Tropical Storm Jebi (2013)

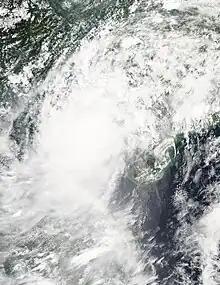
Tropical Storm Jebi over Vietnam on August 3

Before Jebi developed, the system impacted roughly 30,000 people in Cotabato City, Maguindanao, North Cotabato, and Sultan Kudarat. 25 of the 37 villages in Cotabato City were submerged.